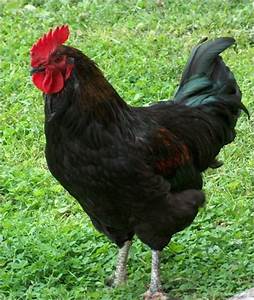
Label: gallina